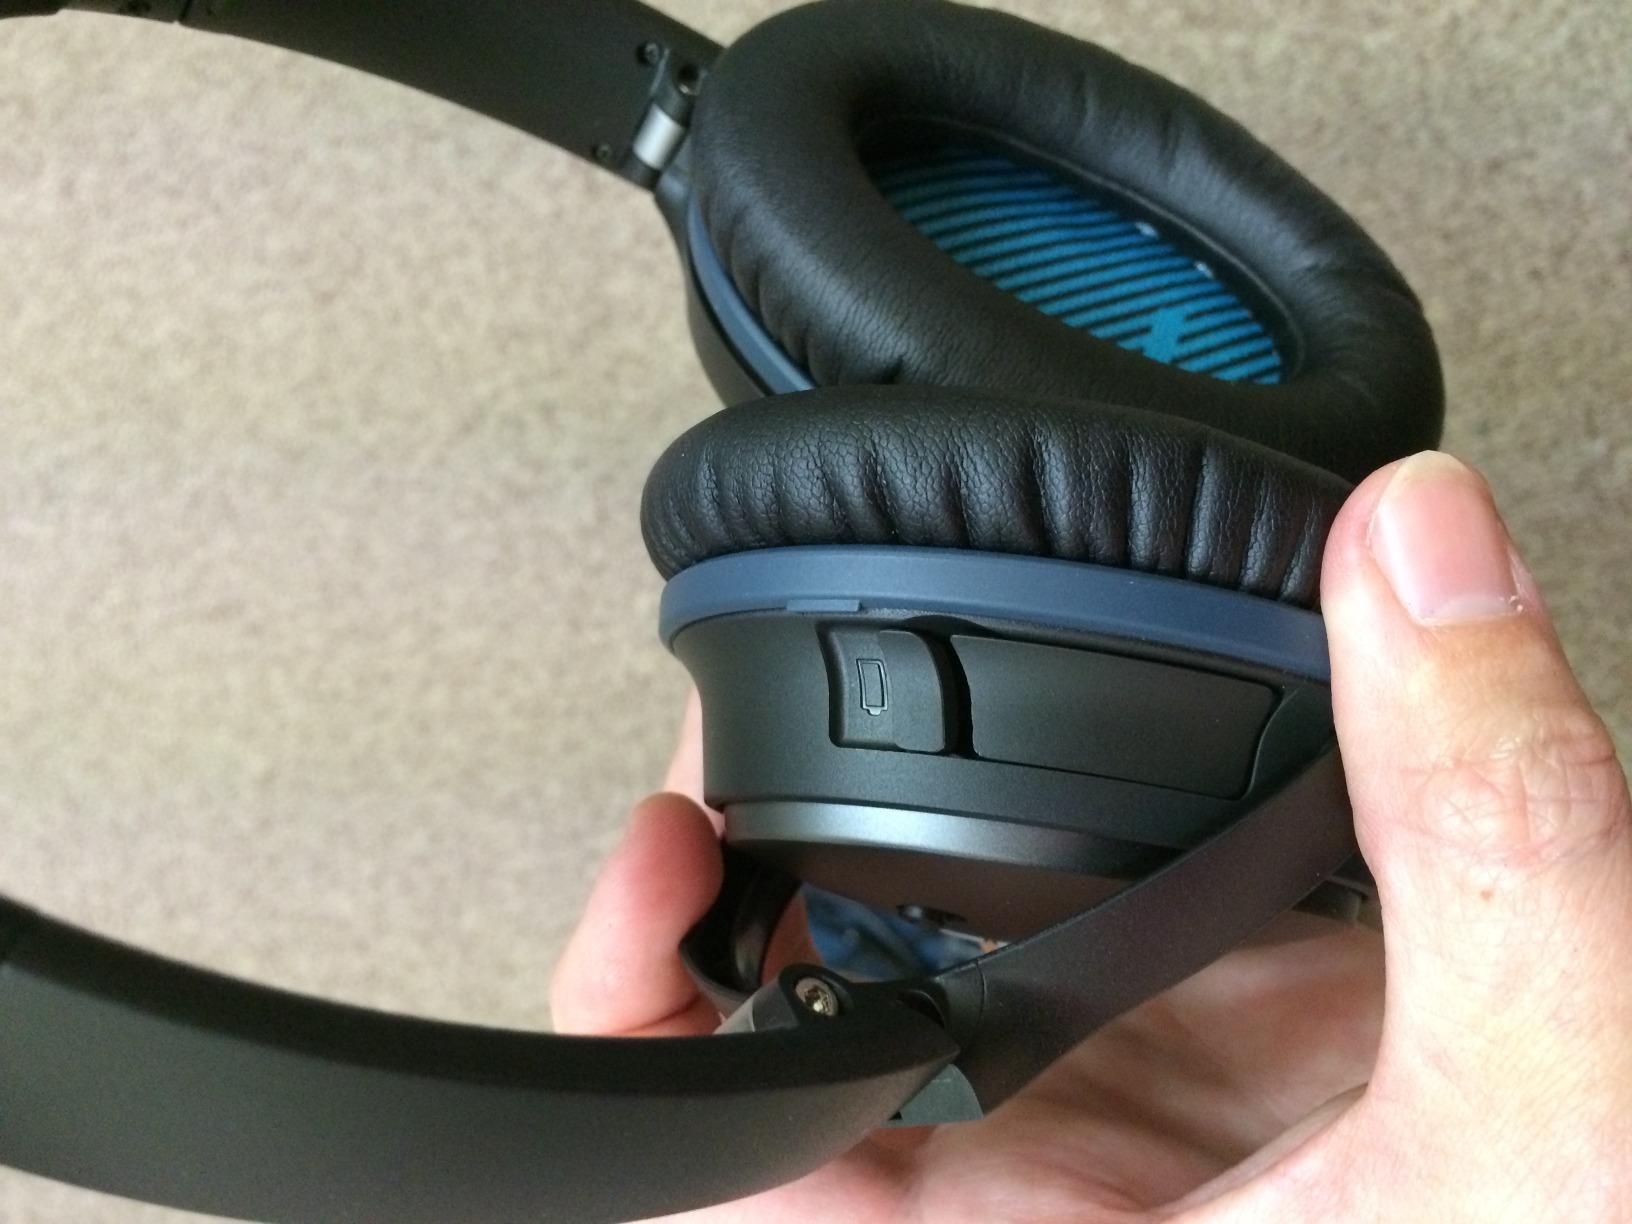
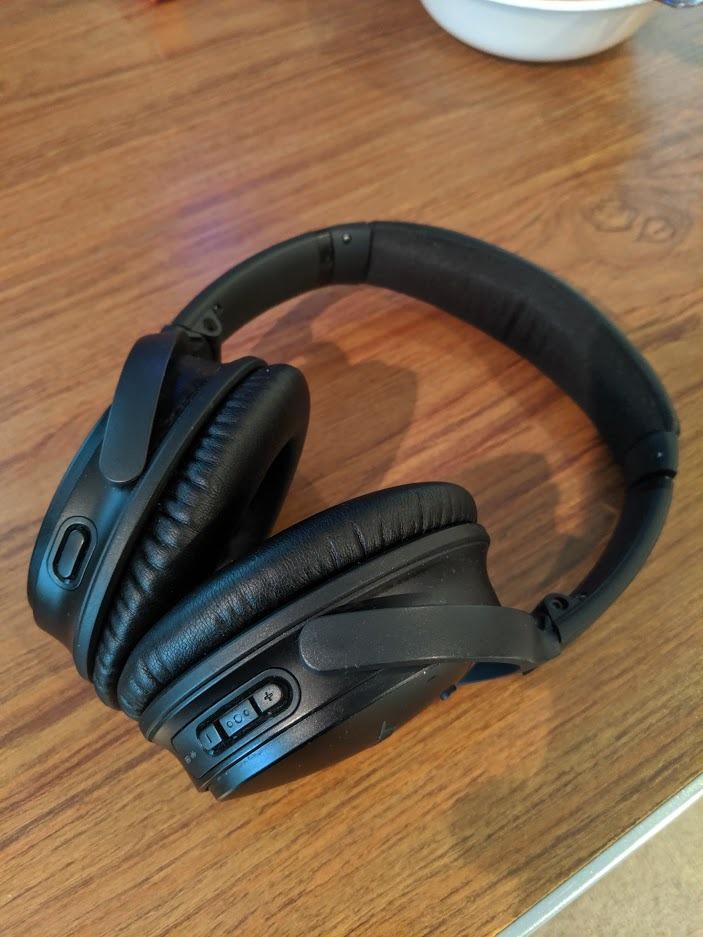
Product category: headphones
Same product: no